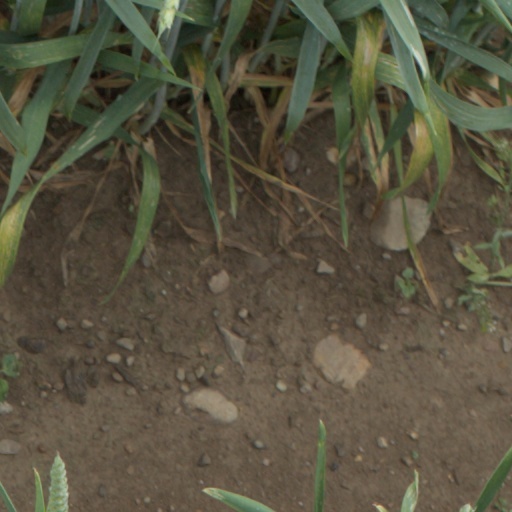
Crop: wheat